St. Michael's Mission (Window Rock, Arizona)

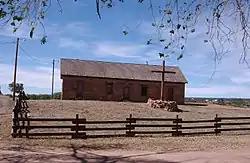
St. Michael's Mission

St. Michael's Mission, the first permanent Catholic mission to the Navajo, was established in 1898. A school was opened in 1902.